Luis Severino

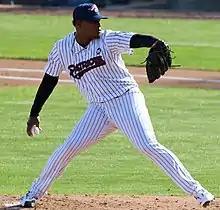
Severino with the Somerset Patriots in 2021

With a late-July injury to Michael Pineda, and the Yankees not acquiring a starting pitcher before the trade deadline, Brian Cashman, the general manager of the Yankees, announced that Severino's next start would come in the major leagues against the Boston Red Sox, the primary rival of the Yankees, at Yankee Stadium. Though Severino set a career-high with 113 innings pitched in the 2014 season, Cashman said that Severino would not be limited in how many innings he throws over the remainder of the 2015 season, in part because they limited his innings earlier in the season.